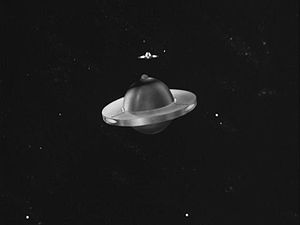
Plan 9 from Outer Space / Fejl i filmen
Space Station 7 kaster en tydelig skygge "i Rummet" (på bagtæppet)
Plan 9 from Outer Space er en science fiction-/horror-film fra 1959, skrevet og instrueret af Edward D. Wood jr.. Filmen er blevet en kultklassiker, idet den anses for at være topkandidat til titlen "verdens dårligste film", selvom dette stadig er til debat blandt tilhængerne af dårlige kultfilm. Filmen har skaffet Edward D. Wood jr. en posthum Golden Turkey Award som den værste filminstruktør nogensinde.